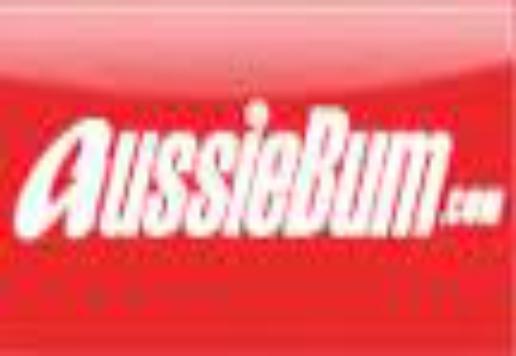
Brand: aussieBum
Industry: Clothes